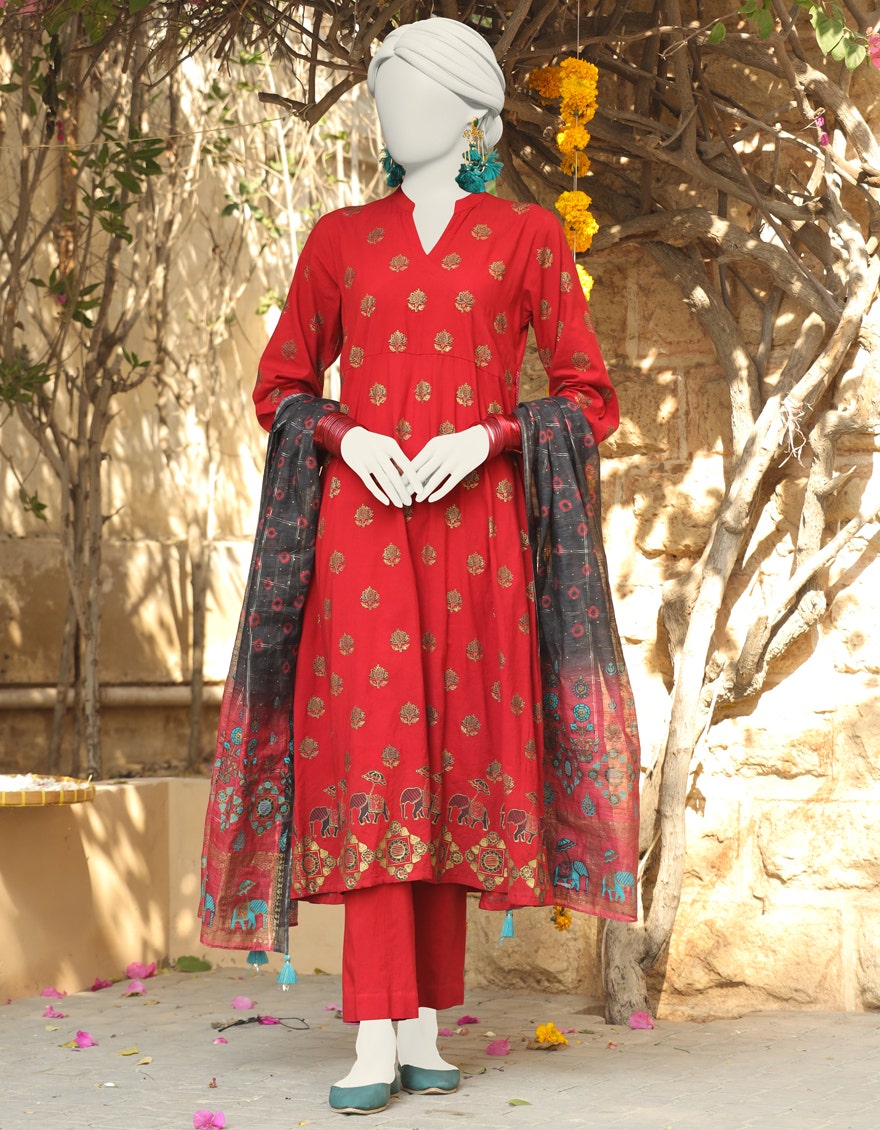
red multi embroidered salwar suit